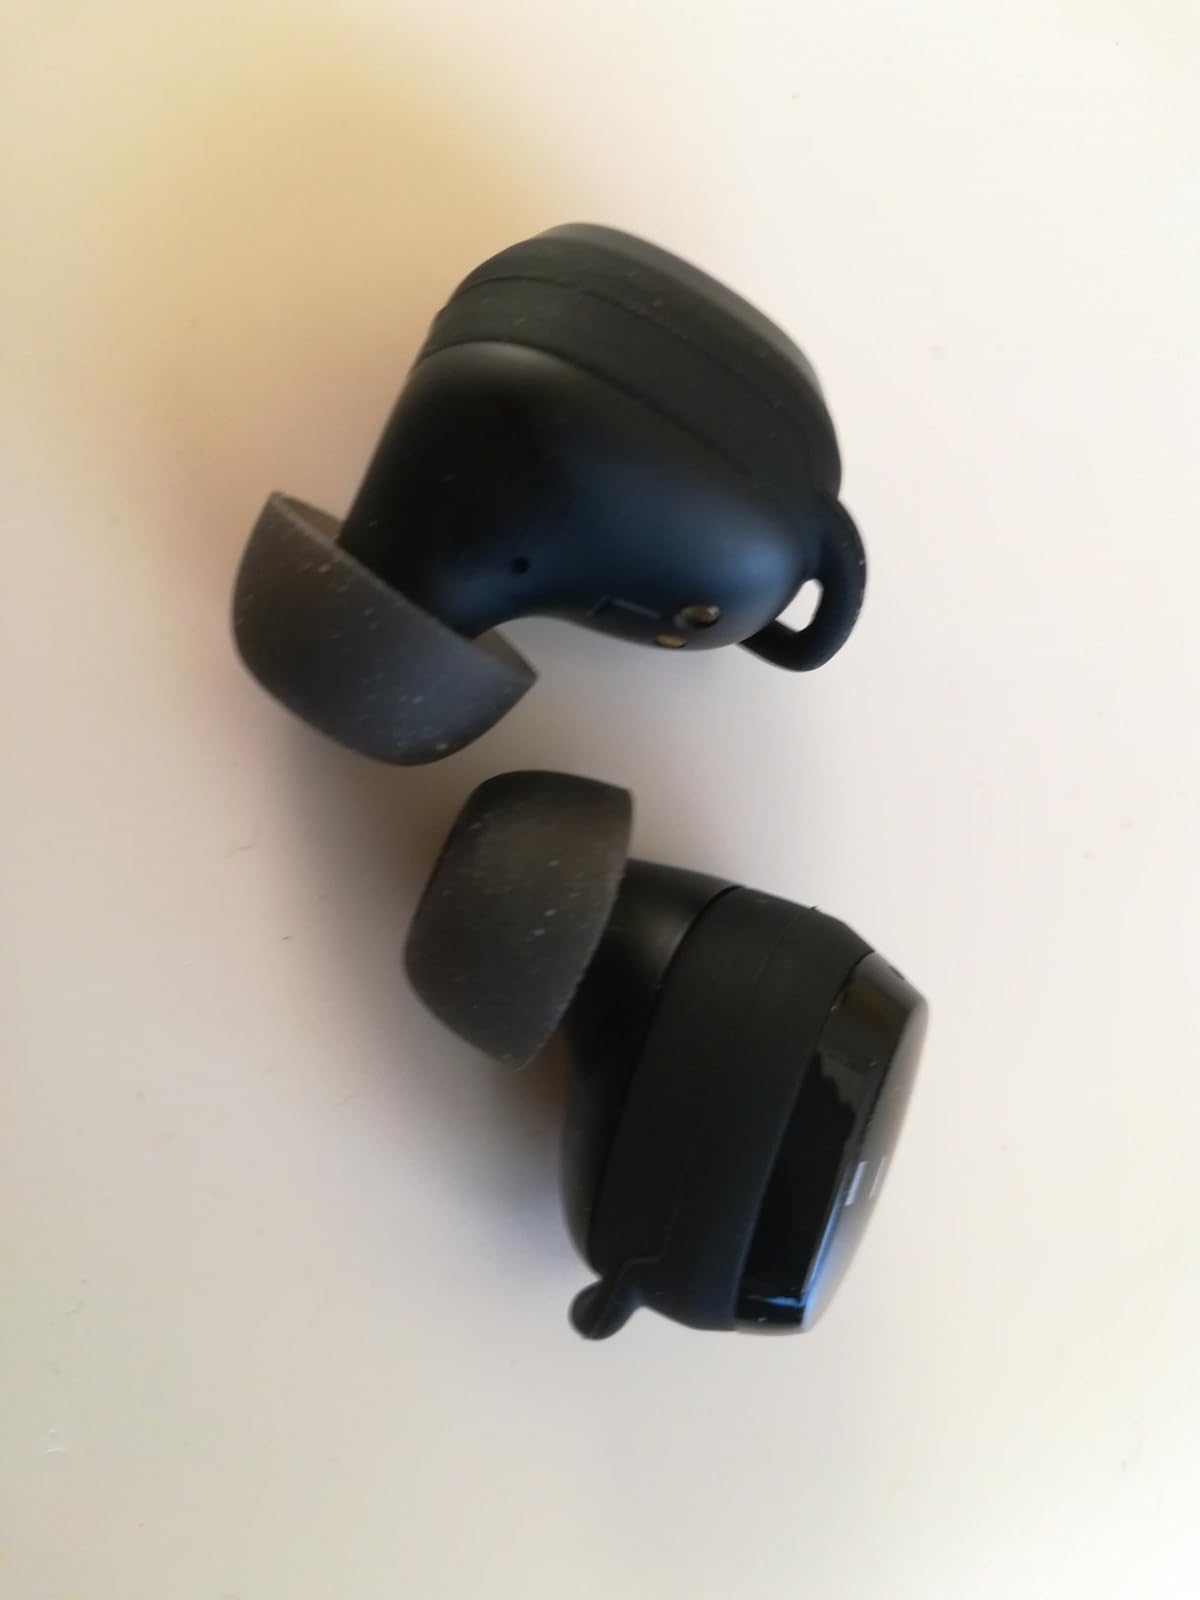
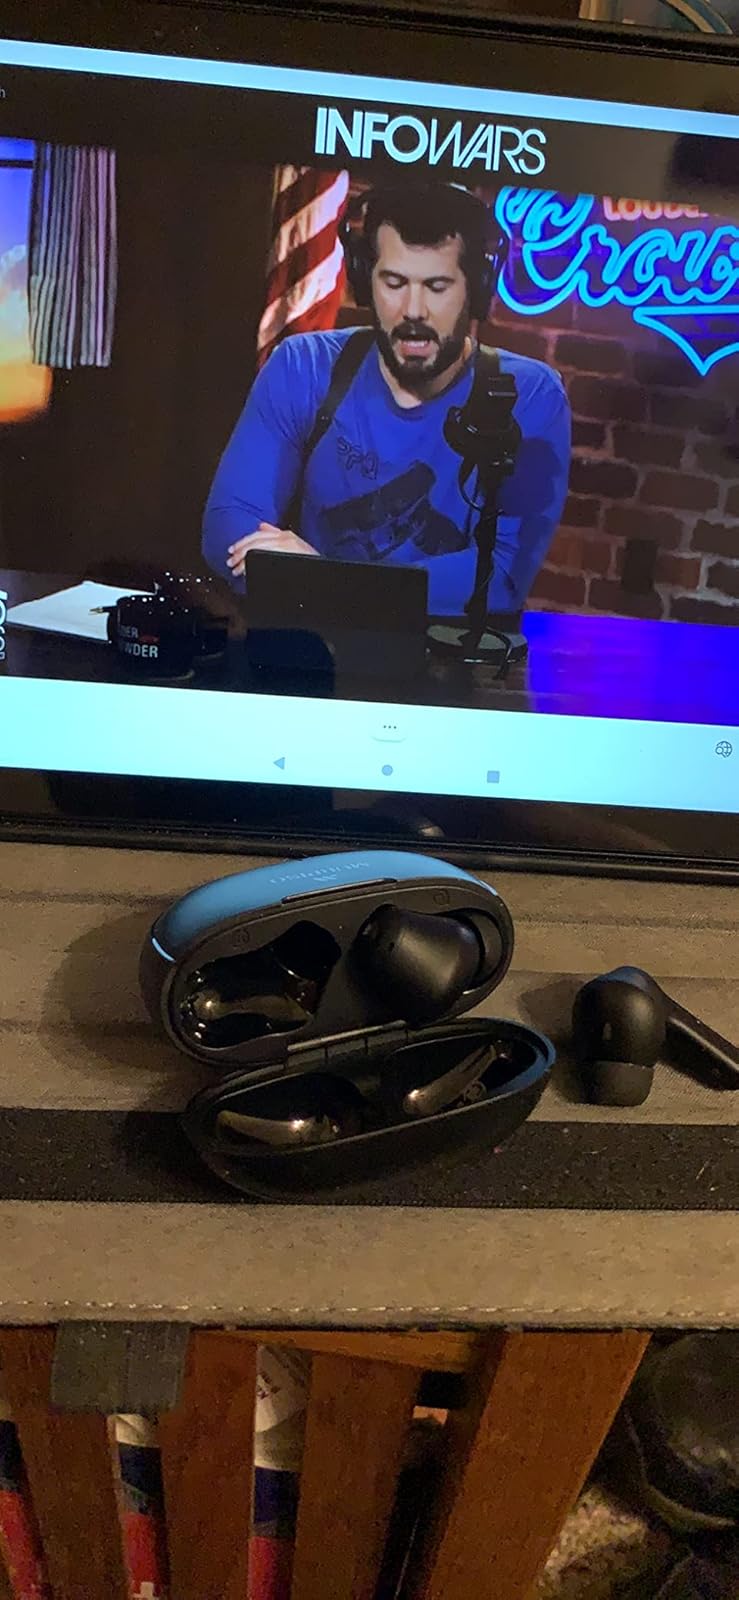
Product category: earbuds
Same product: no